Keenan Lewis

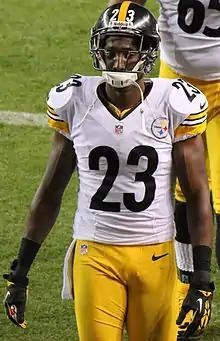
Lewis with the Pittsburgh Steelers in 2012

Keenan Girod Lewis (born May 17, 1986) is an American former professional football player who was a cornerback in the National Football League (NFL). He was selected by the Pittsburgh Steelers in the third round of the 2009 NFL draft, and also played for the New Orleans Saints. He played college football for the Oregon State Beavers.